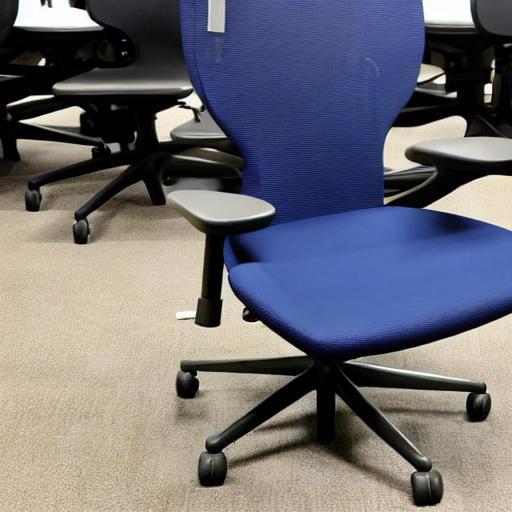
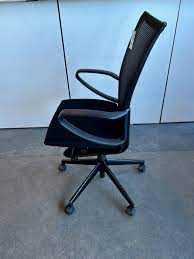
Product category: items_chair
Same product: no